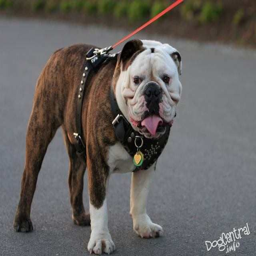
person is rated # but if they took into consideration caring for them , it could be # 1 !